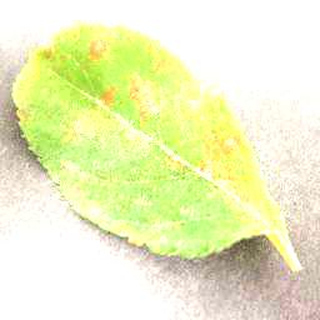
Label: apple_cedar_apple_rust